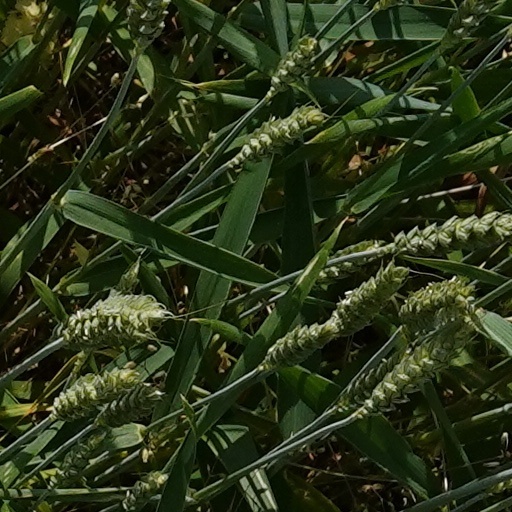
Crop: wheat